Question: Please indicate a possible affordance area of the frisbee that can be used for holding
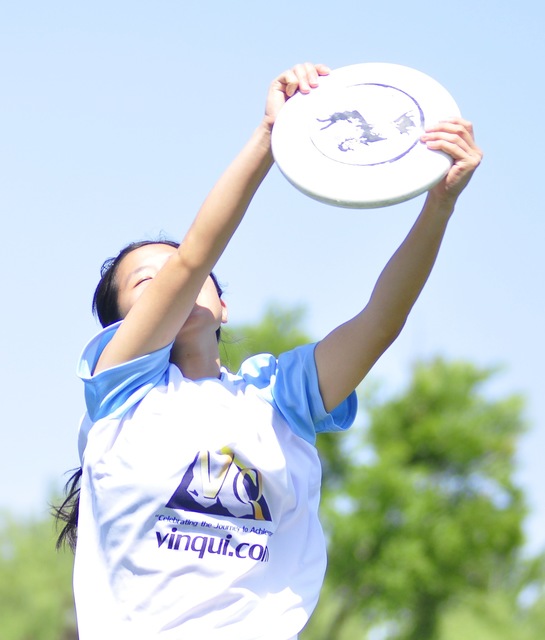
Answer: [268.358, 57.894, 471.995, 207.591]